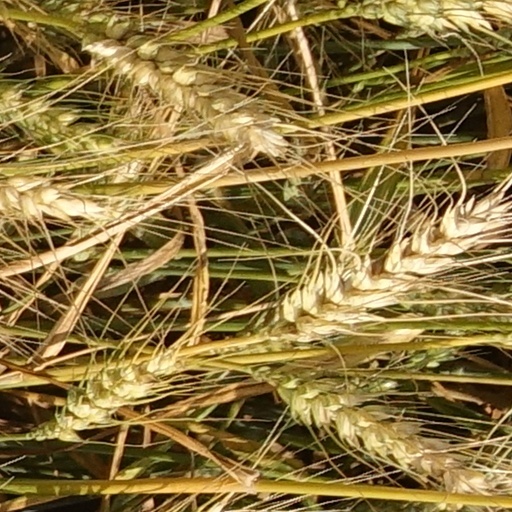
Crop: wheat